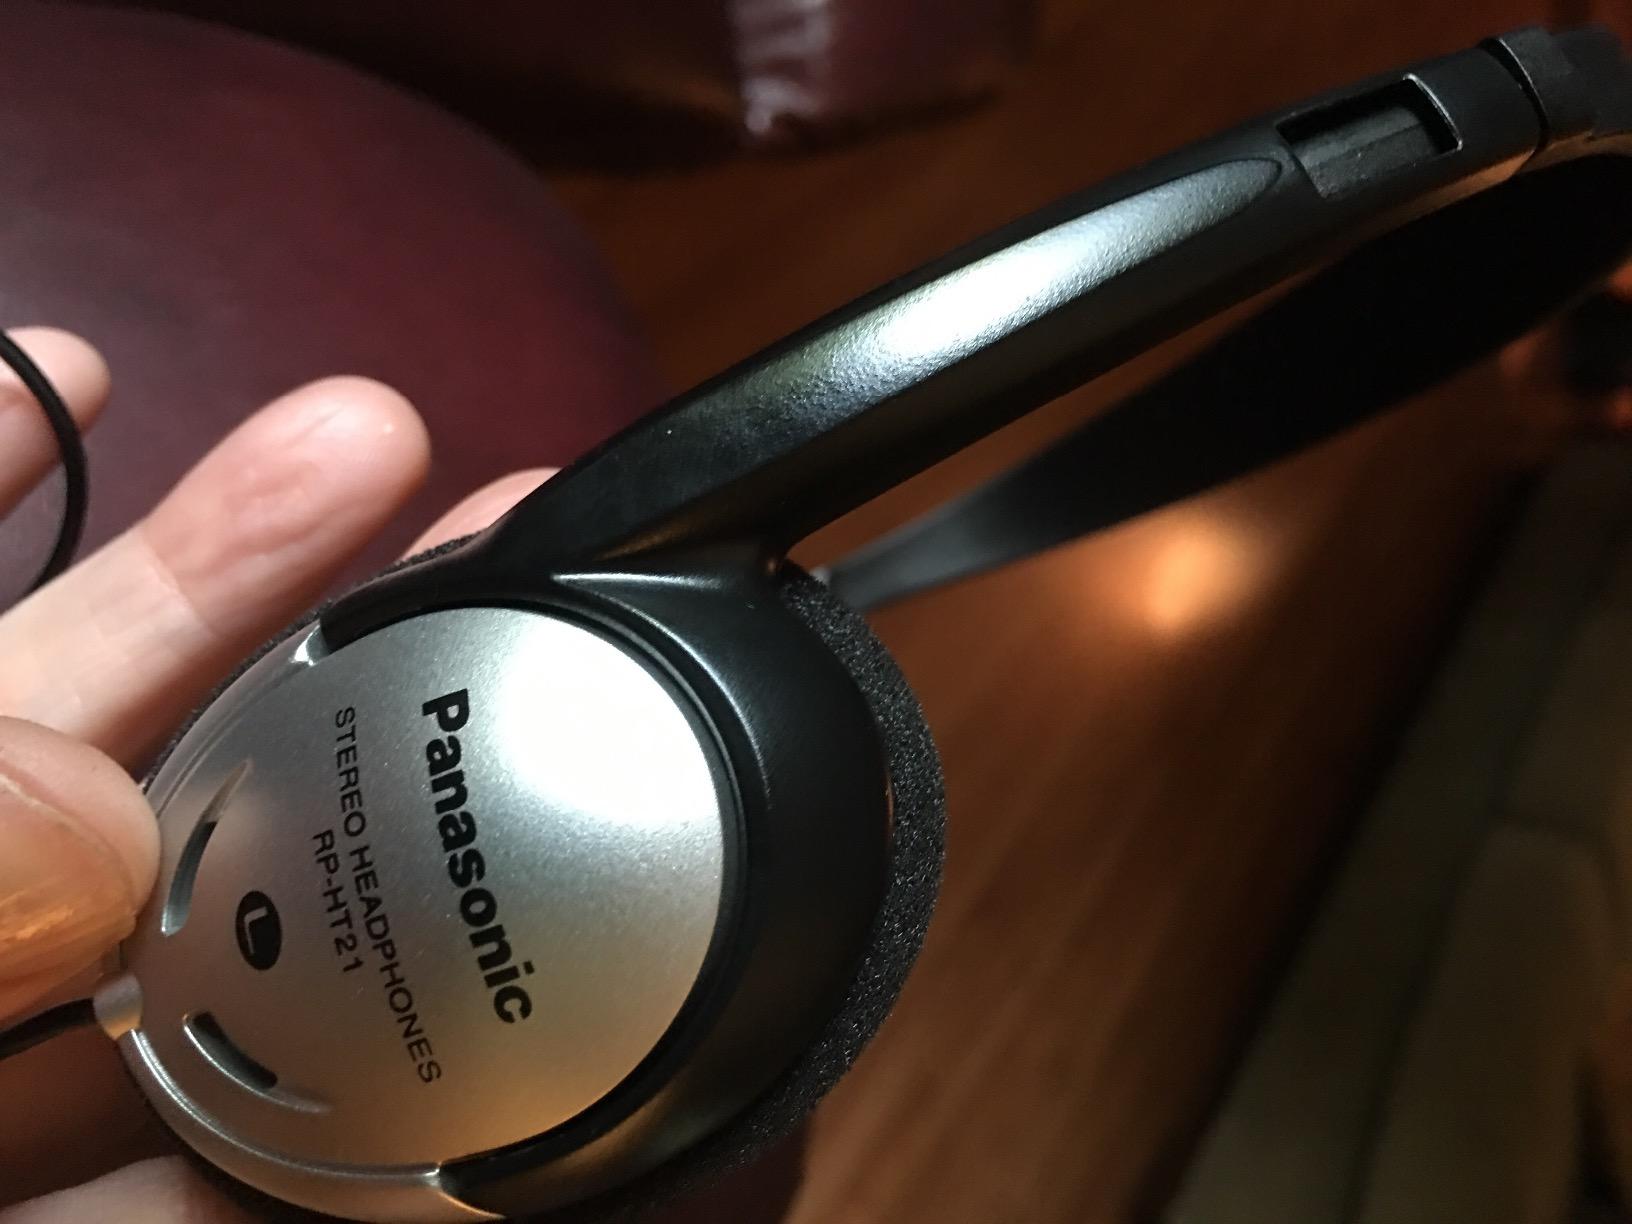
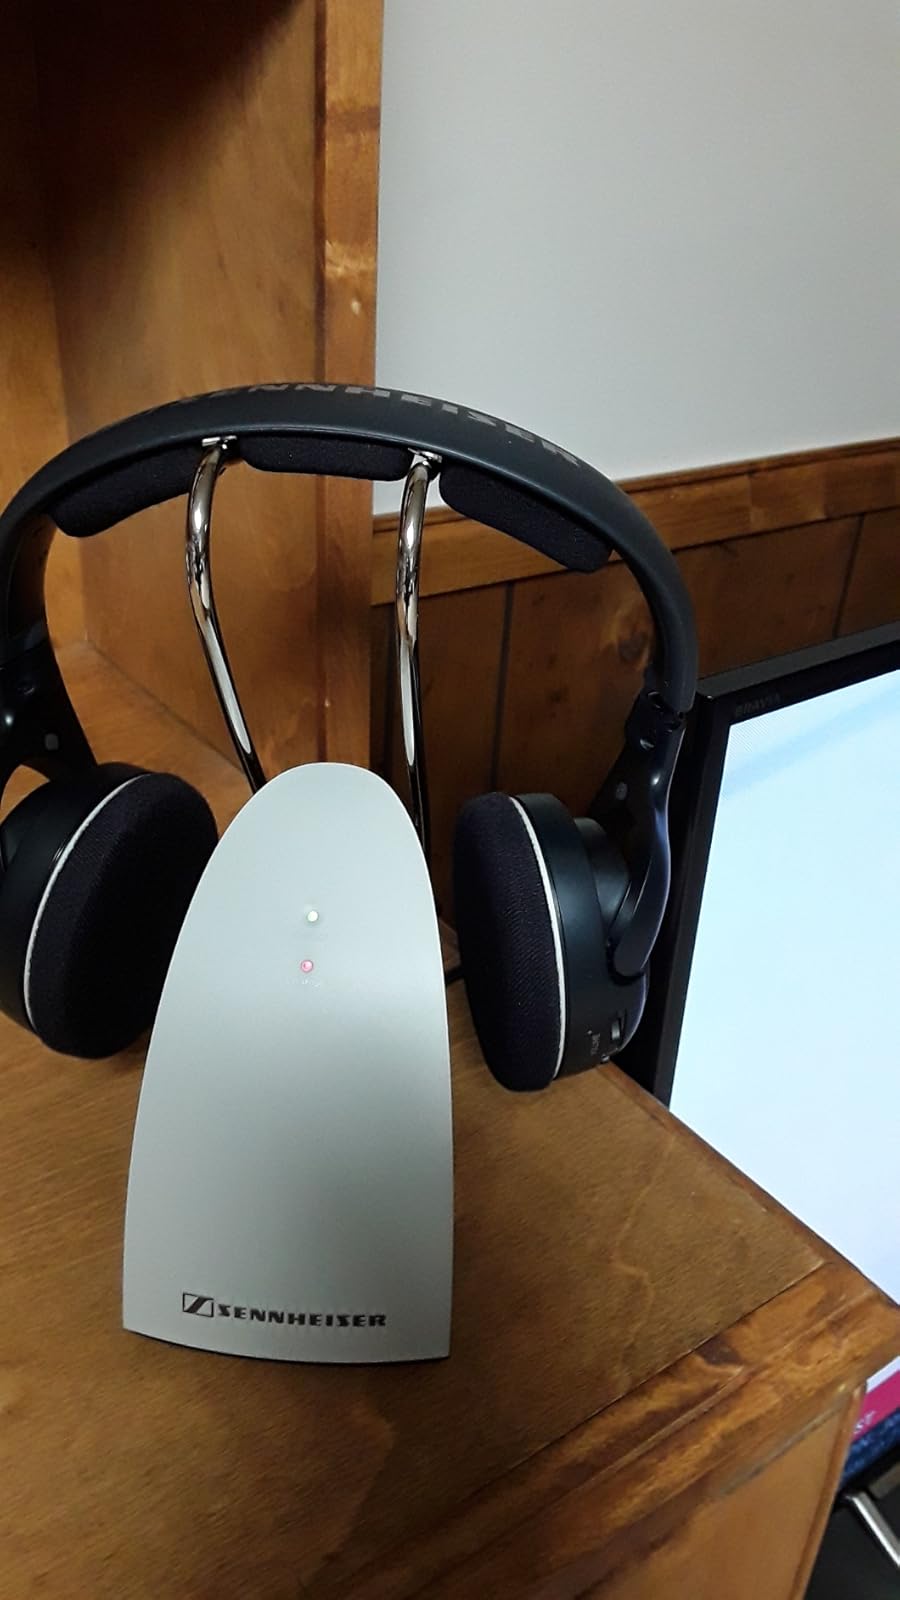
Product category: headphones
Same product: no